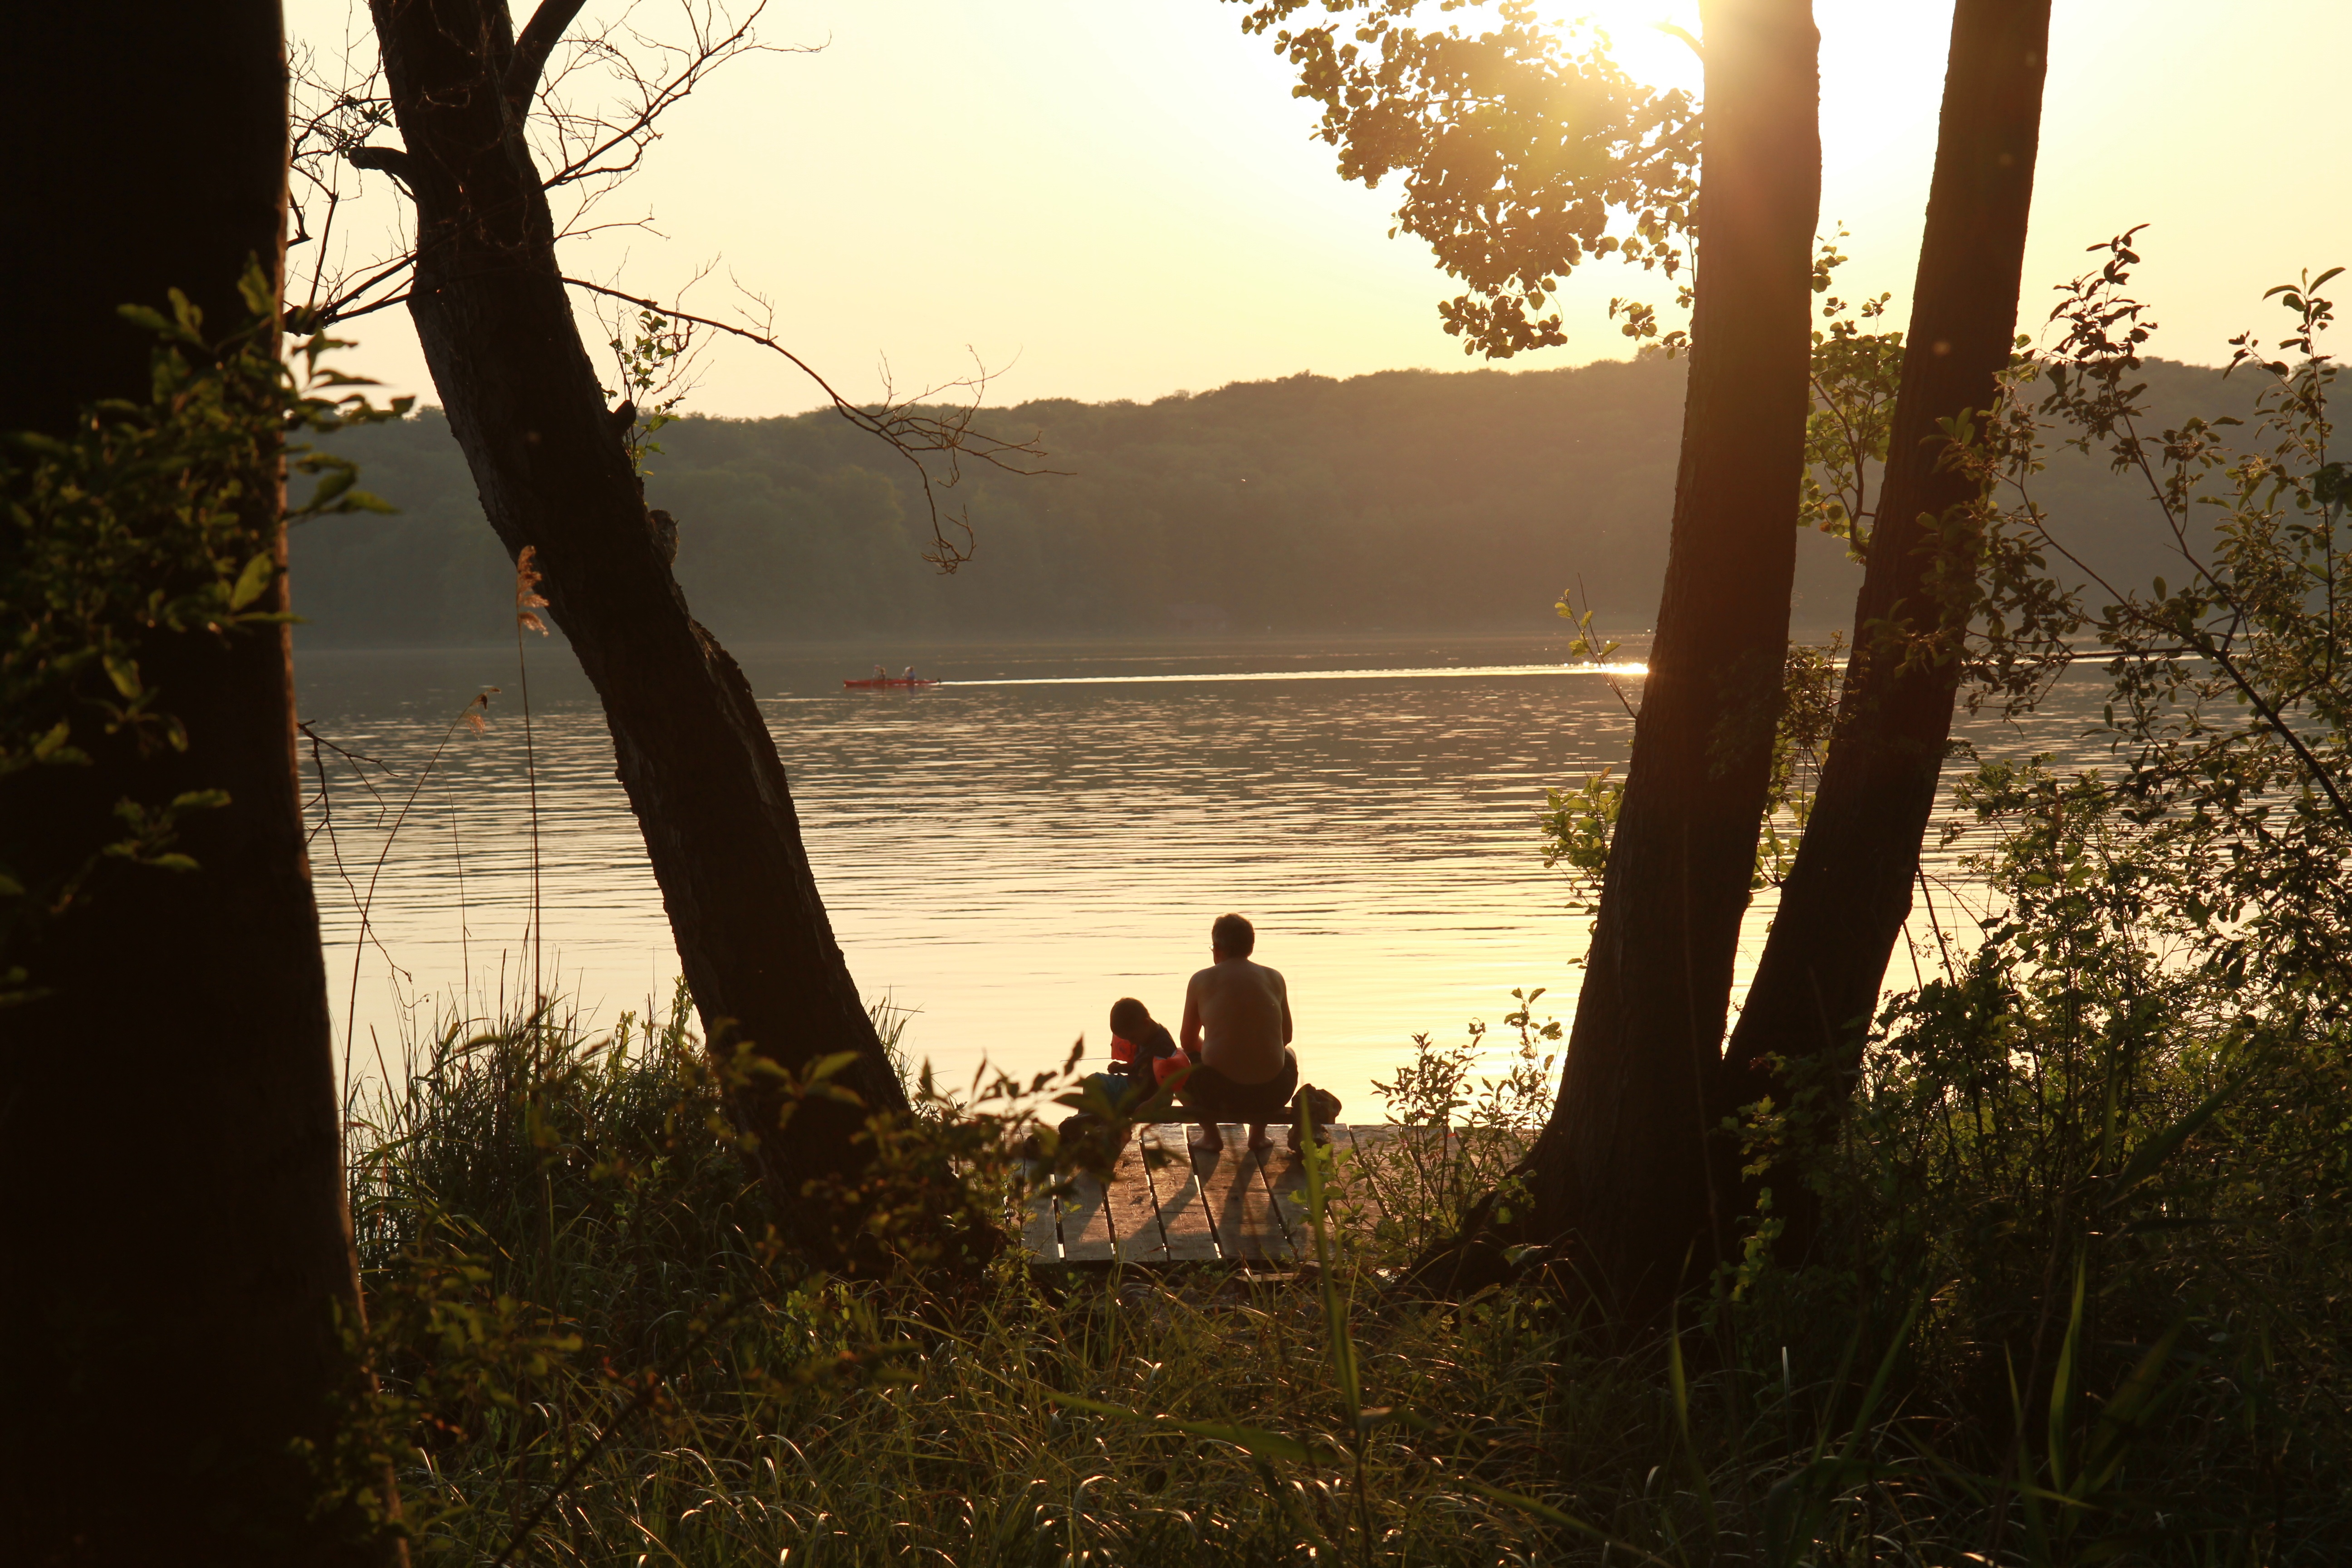
tree, nature, sunset, sunlight, morning, lake, evening, autumn, rest, season, atmospheric phenomenon